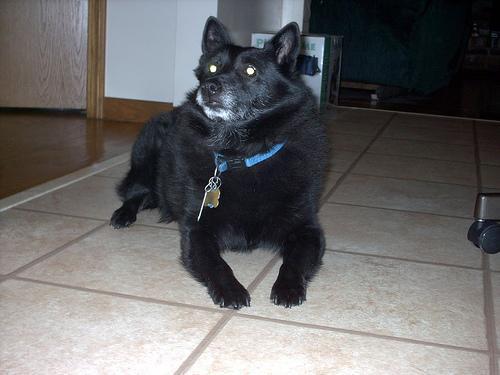
schipperke